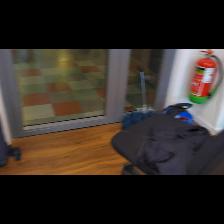
Label: NonHuman